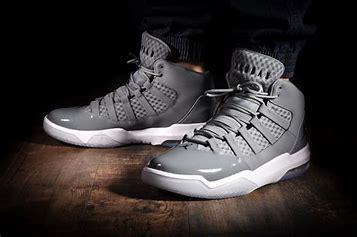
Brand: Jordan
Model: Max Aura 3